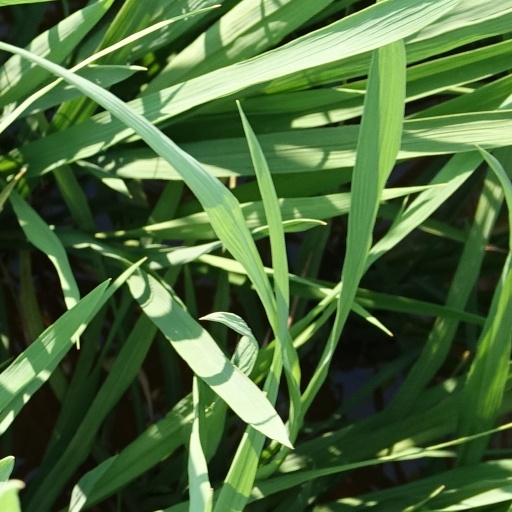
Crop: rice